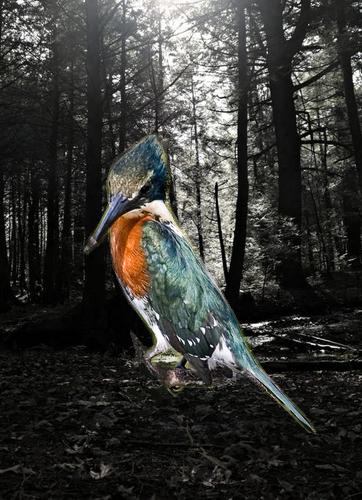
Bird species: Green_Kingfisher
Bird type: landbird
Background: land